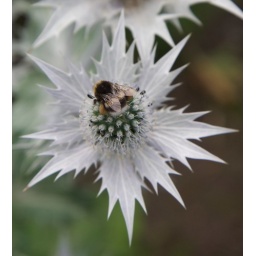
Working on some pretty white flowers in the white garden at the Sissinghurst gardens